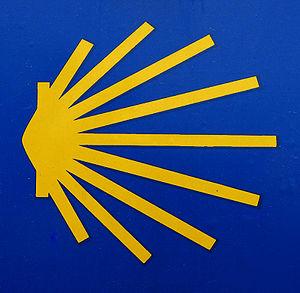
La via Tolosana est le nom latin d'un des quatre chemins en France du pèlerinage de Saint-Jacques-de-Compostelle. Tracé le plus au sud des quatre, il passe par Toulouse, d'où son nom ; cependant son point de rassemblement et de départ se situe à Arles, d'où son autre nom de via Arelatensis. L'itinéraire passe aussi par Saint-Gilles, d'où également le nom de via Aegidiana.